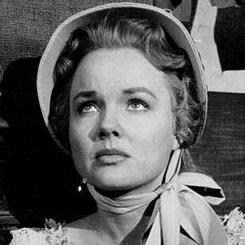
Age: 29